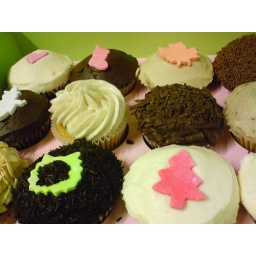
I only ate one in the end (christmas tree one), the rest were passed around the office :P